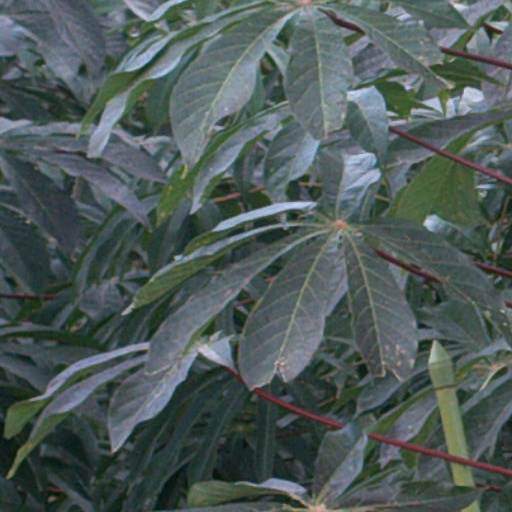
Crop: cassava